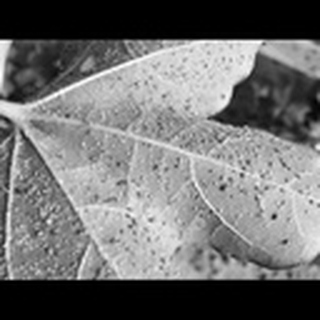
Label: cotton_aphids